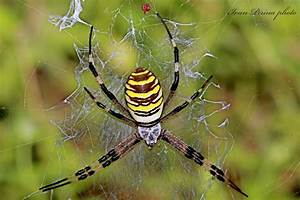
Label: spider